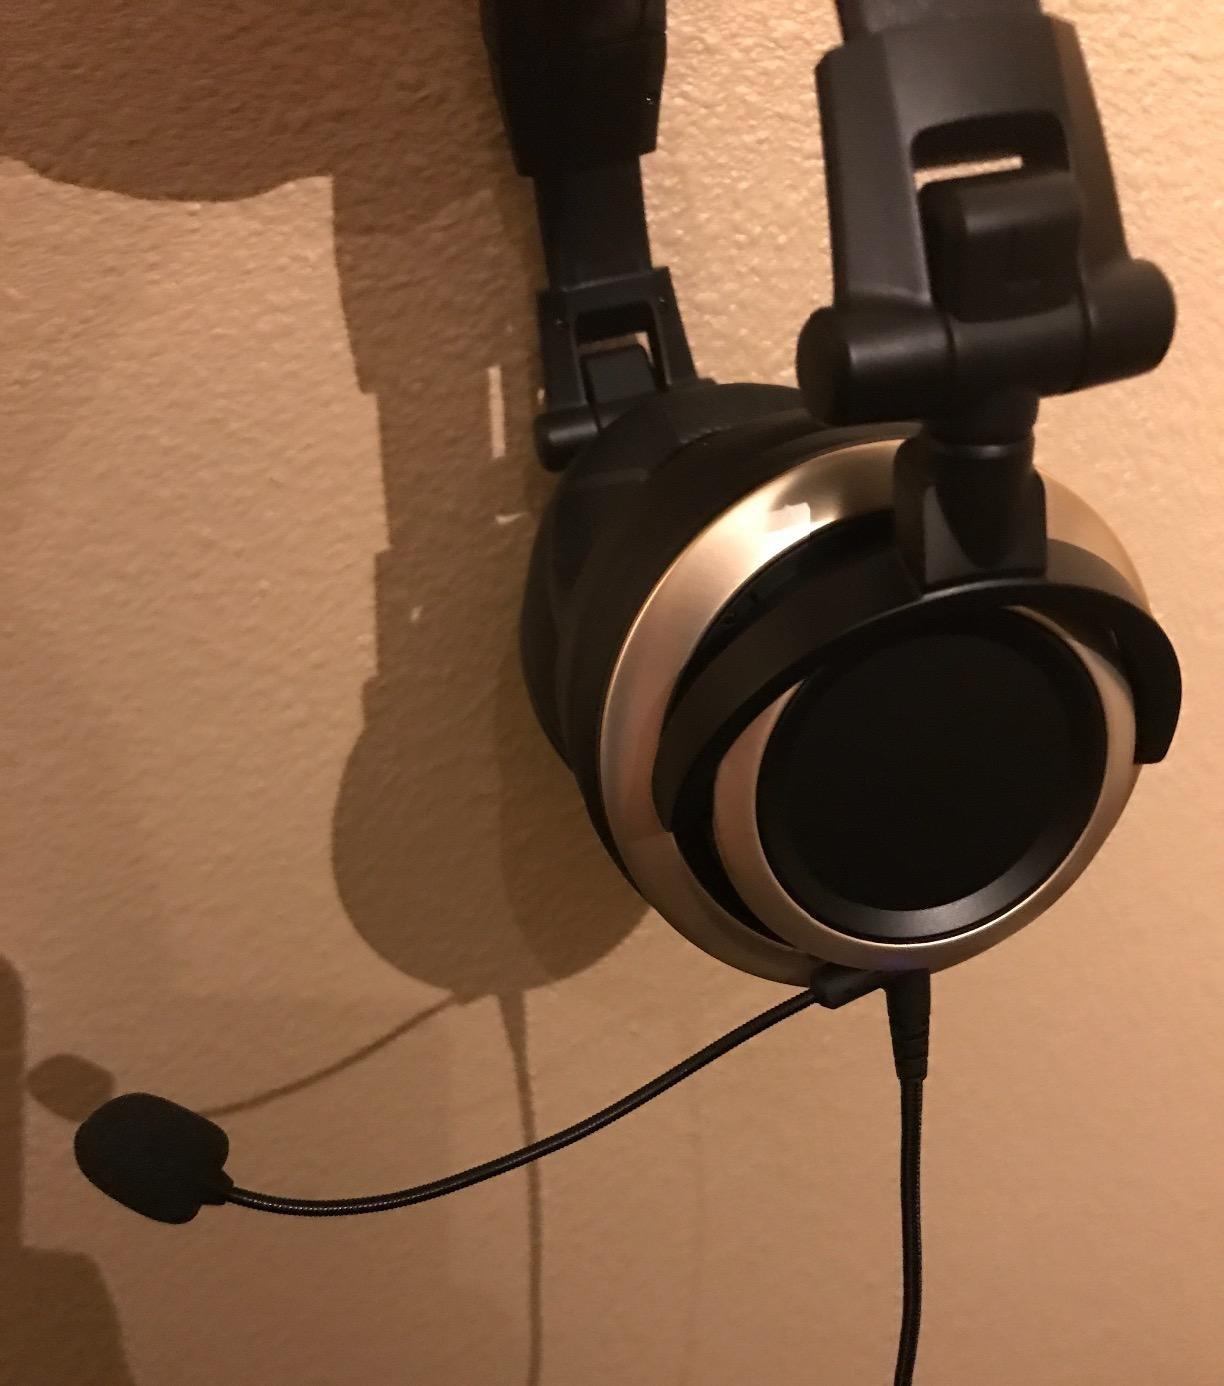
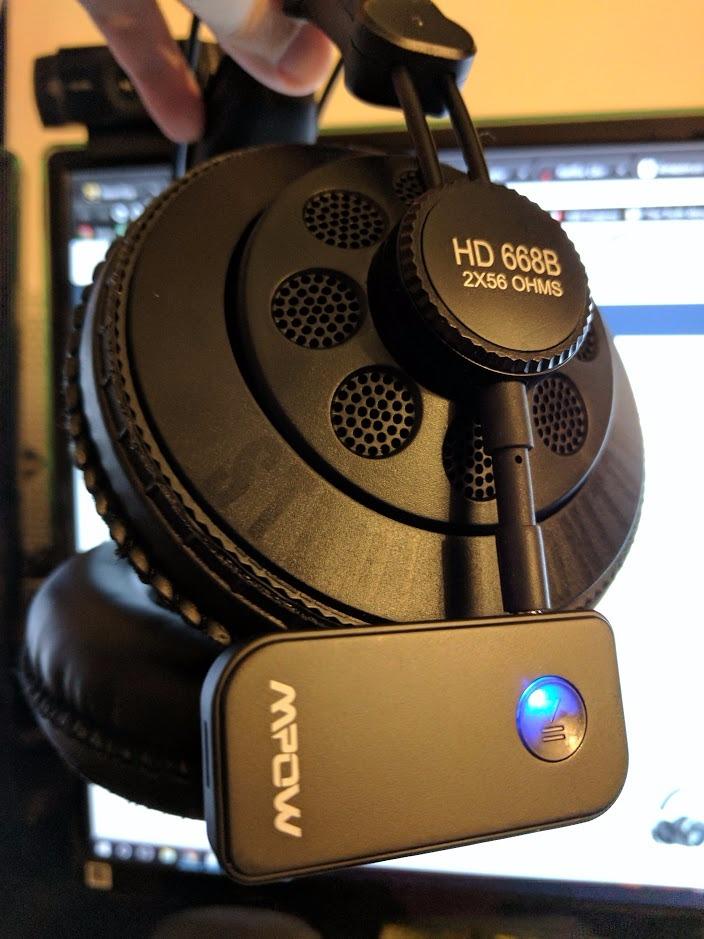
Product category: headphones
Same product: no